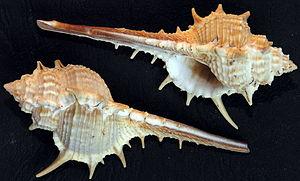
Haustellum est un genre de mollusques gastéropodes de la famille des Muricidae.